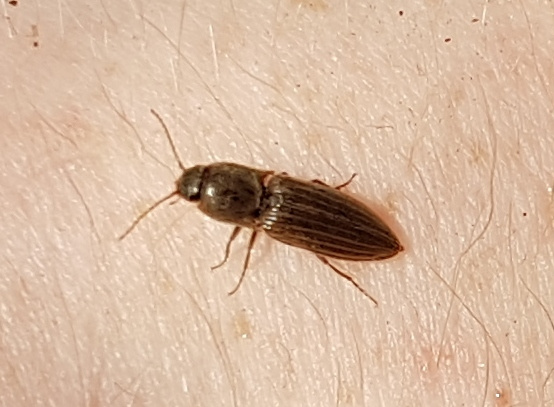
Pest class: clickbeetles_wireworms